List of mammals of Wyoming

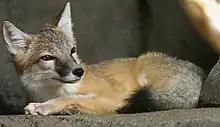
Swift fox

The swift fox ("Vulpes velox") is a small light orange-tan fox around the size of a domestic cat found in the western grasslands of North America, such as Colorado, New Mexico and Texas. It also lives in Manitoba, Saskatchewan and Alberta in Canada, where it was previously extirpated. It is closely related to the kit fox and the two species are sometimes known as subspecies of "Vulpes velox" because hybrids of the two species occur naturally where their ranges overlap.